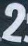
Number: 2